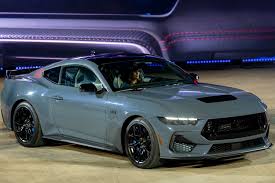
Vehicle type: Cars